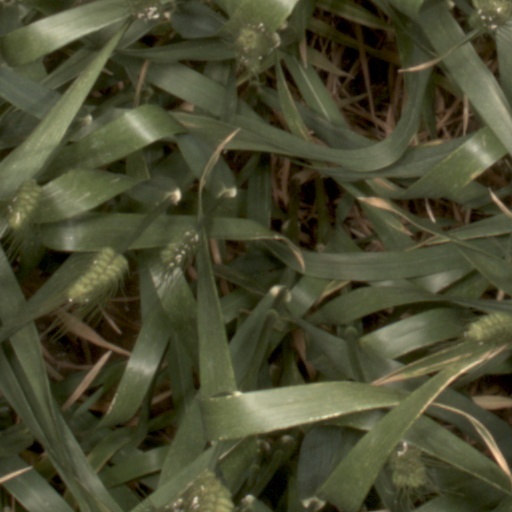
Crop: wheat